Italian Renaissance sculpture

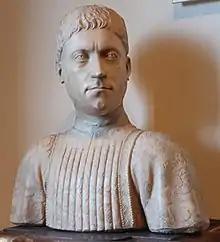
The earliest dated Renaissance portrait bust, 1453, by Mino da Fiesole of Piero de' Medici

Unlike north of the Alps, wood was not a prestigious material, but because of its light weight continued to be used for "Crucifixion" figures, often hung in mid-air or on walls in churches, for example the Brunelleschi Crucifix in Santa Maria Novella. Other exceptions included Donatello's several figures for the altarpiece of the Frari church in Venice, his "Penitent Magdalene" and works by Francesco di Valdambrino in Tuscany around 1410. When wood was used, it was usually painted, either by a painter or the sculptor or his workshop. Decorative carvings in wood were common, for furniture, panelling, and other uses. Choir stalls in large churches often included a good deal of sculpture; sometimes these included figures and narrative scenes. In the early 15th century, wood figures by in Siena moved towards "a new eloquence in gesture and facial expression".